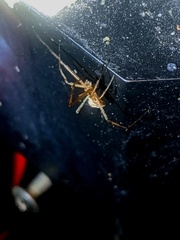
Species: Lactrodectus_hesperus